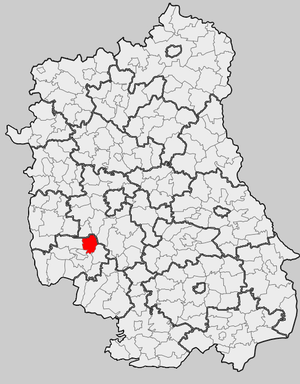
Wilkołaz est une gmina rurale du powiat de Kraśnik, dans la Voïvodie de Lublin, dans l'est de la Pologne.